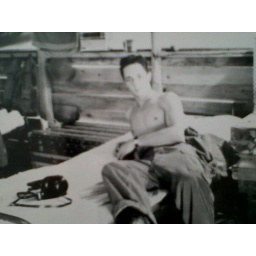
Jerry was a medic in post-op at night and drove the water truck and trash truck in the morning.